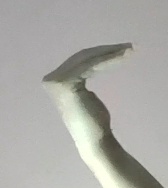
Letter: haa